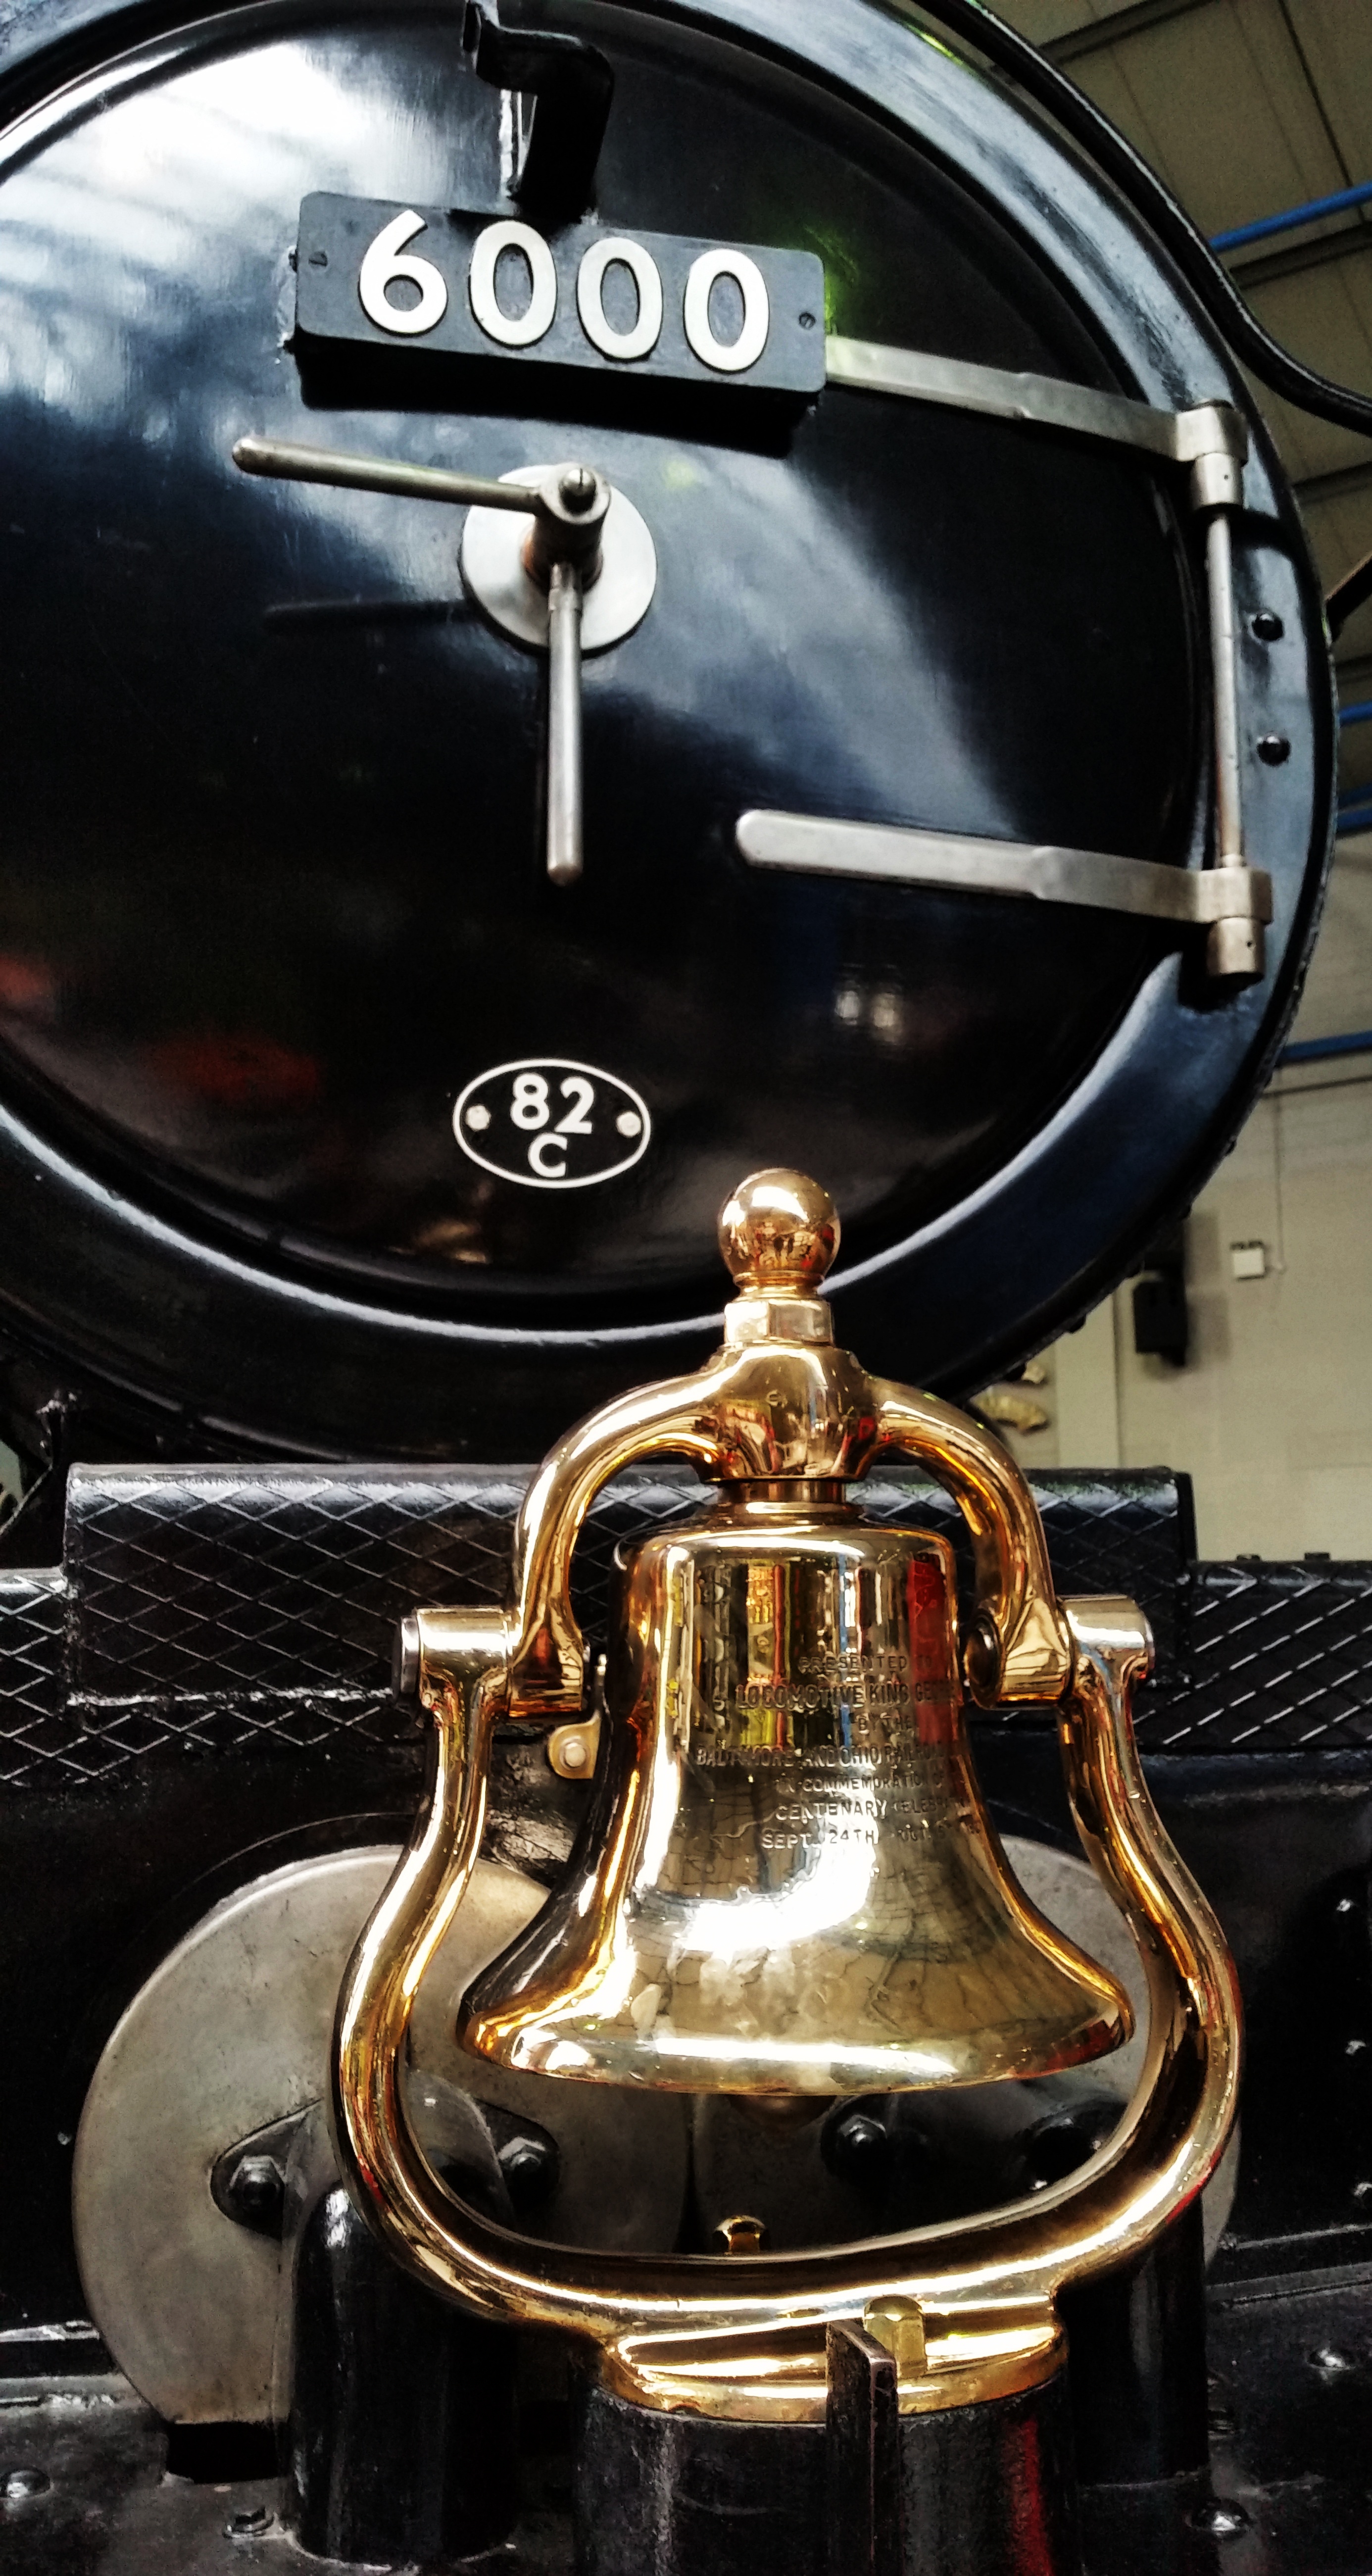
steam, ring, old, train, bell, shine, metal, black, drum, locomotive, brass, engine, tank, 6000